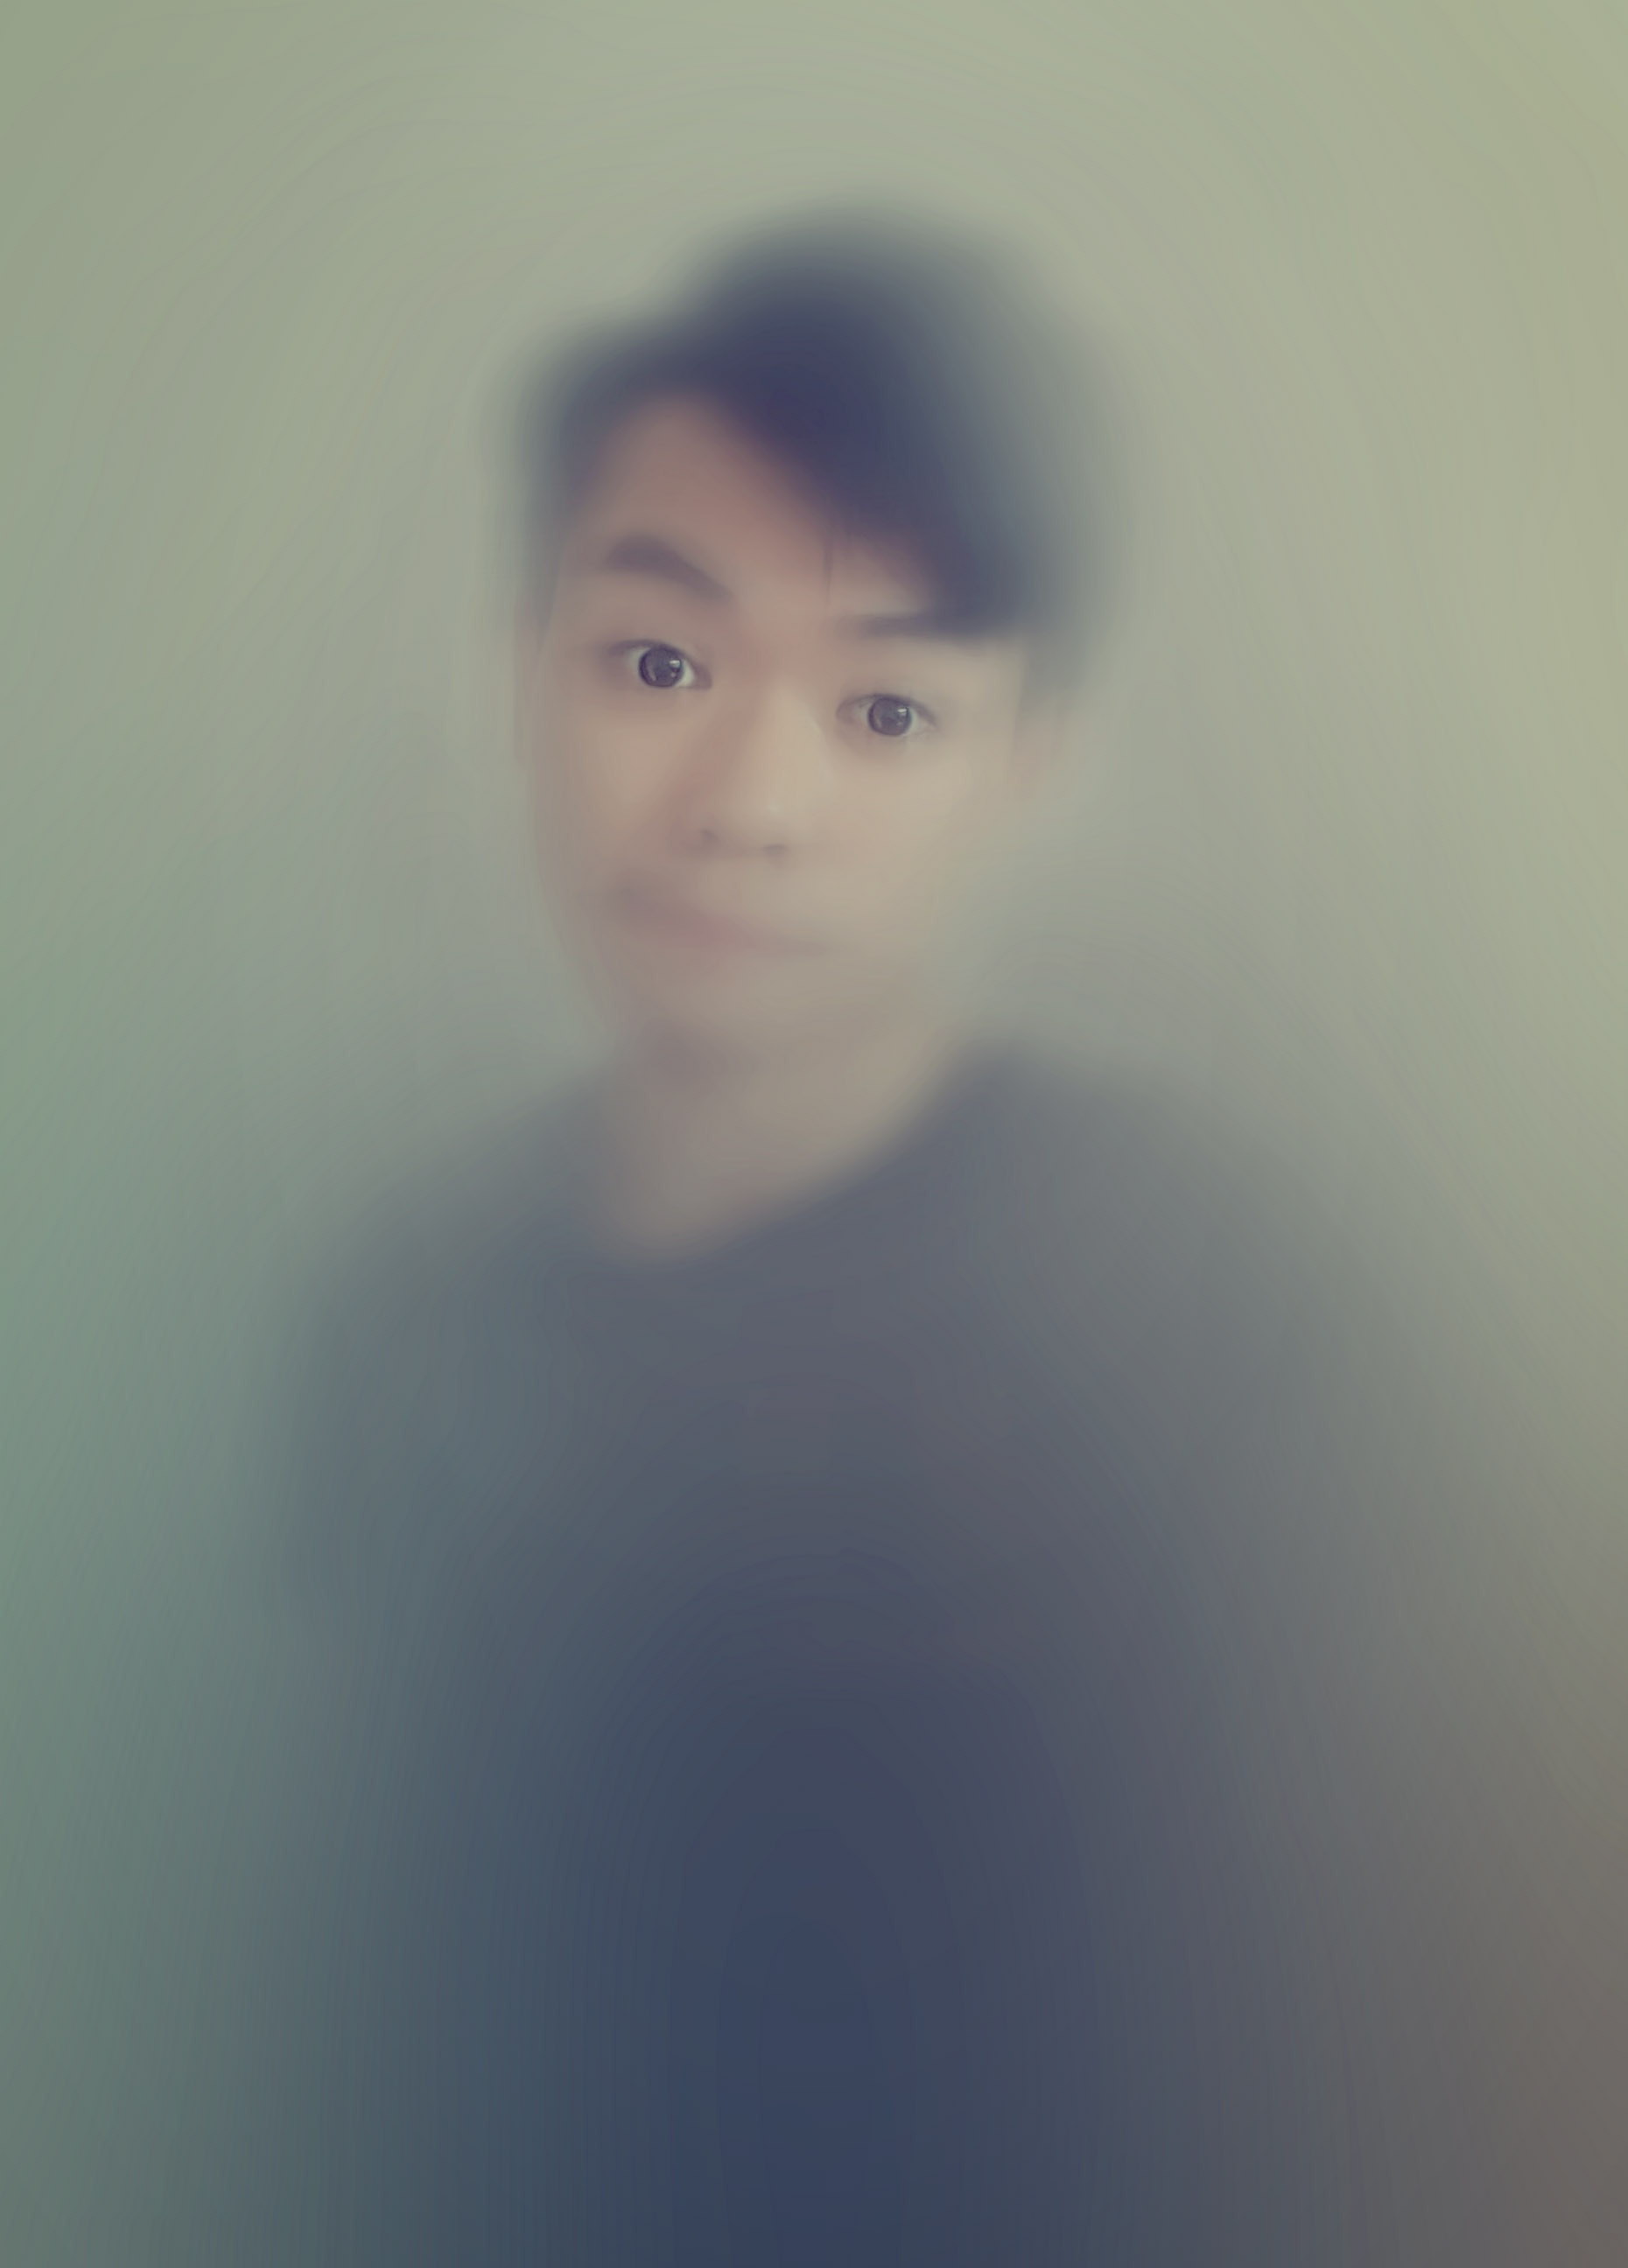
hand, creative, girl, white, photography, male, portrait, finger, child, blue, close up, face, eye, head, skin, organ, fuzzy, baoy, no focus